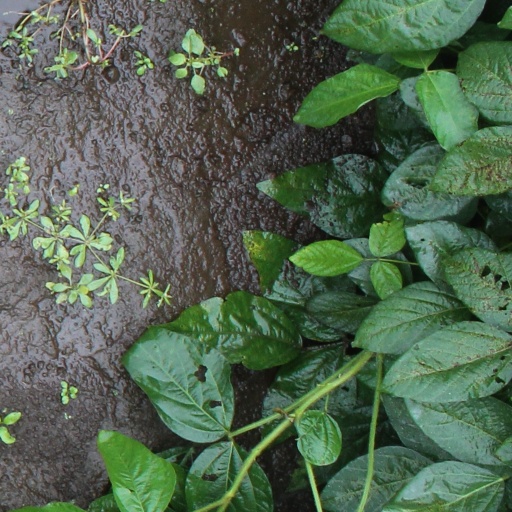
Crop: soybean